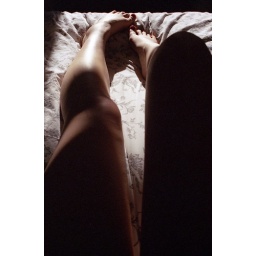
Exploring the evening sunlight coming in through my bedroom window